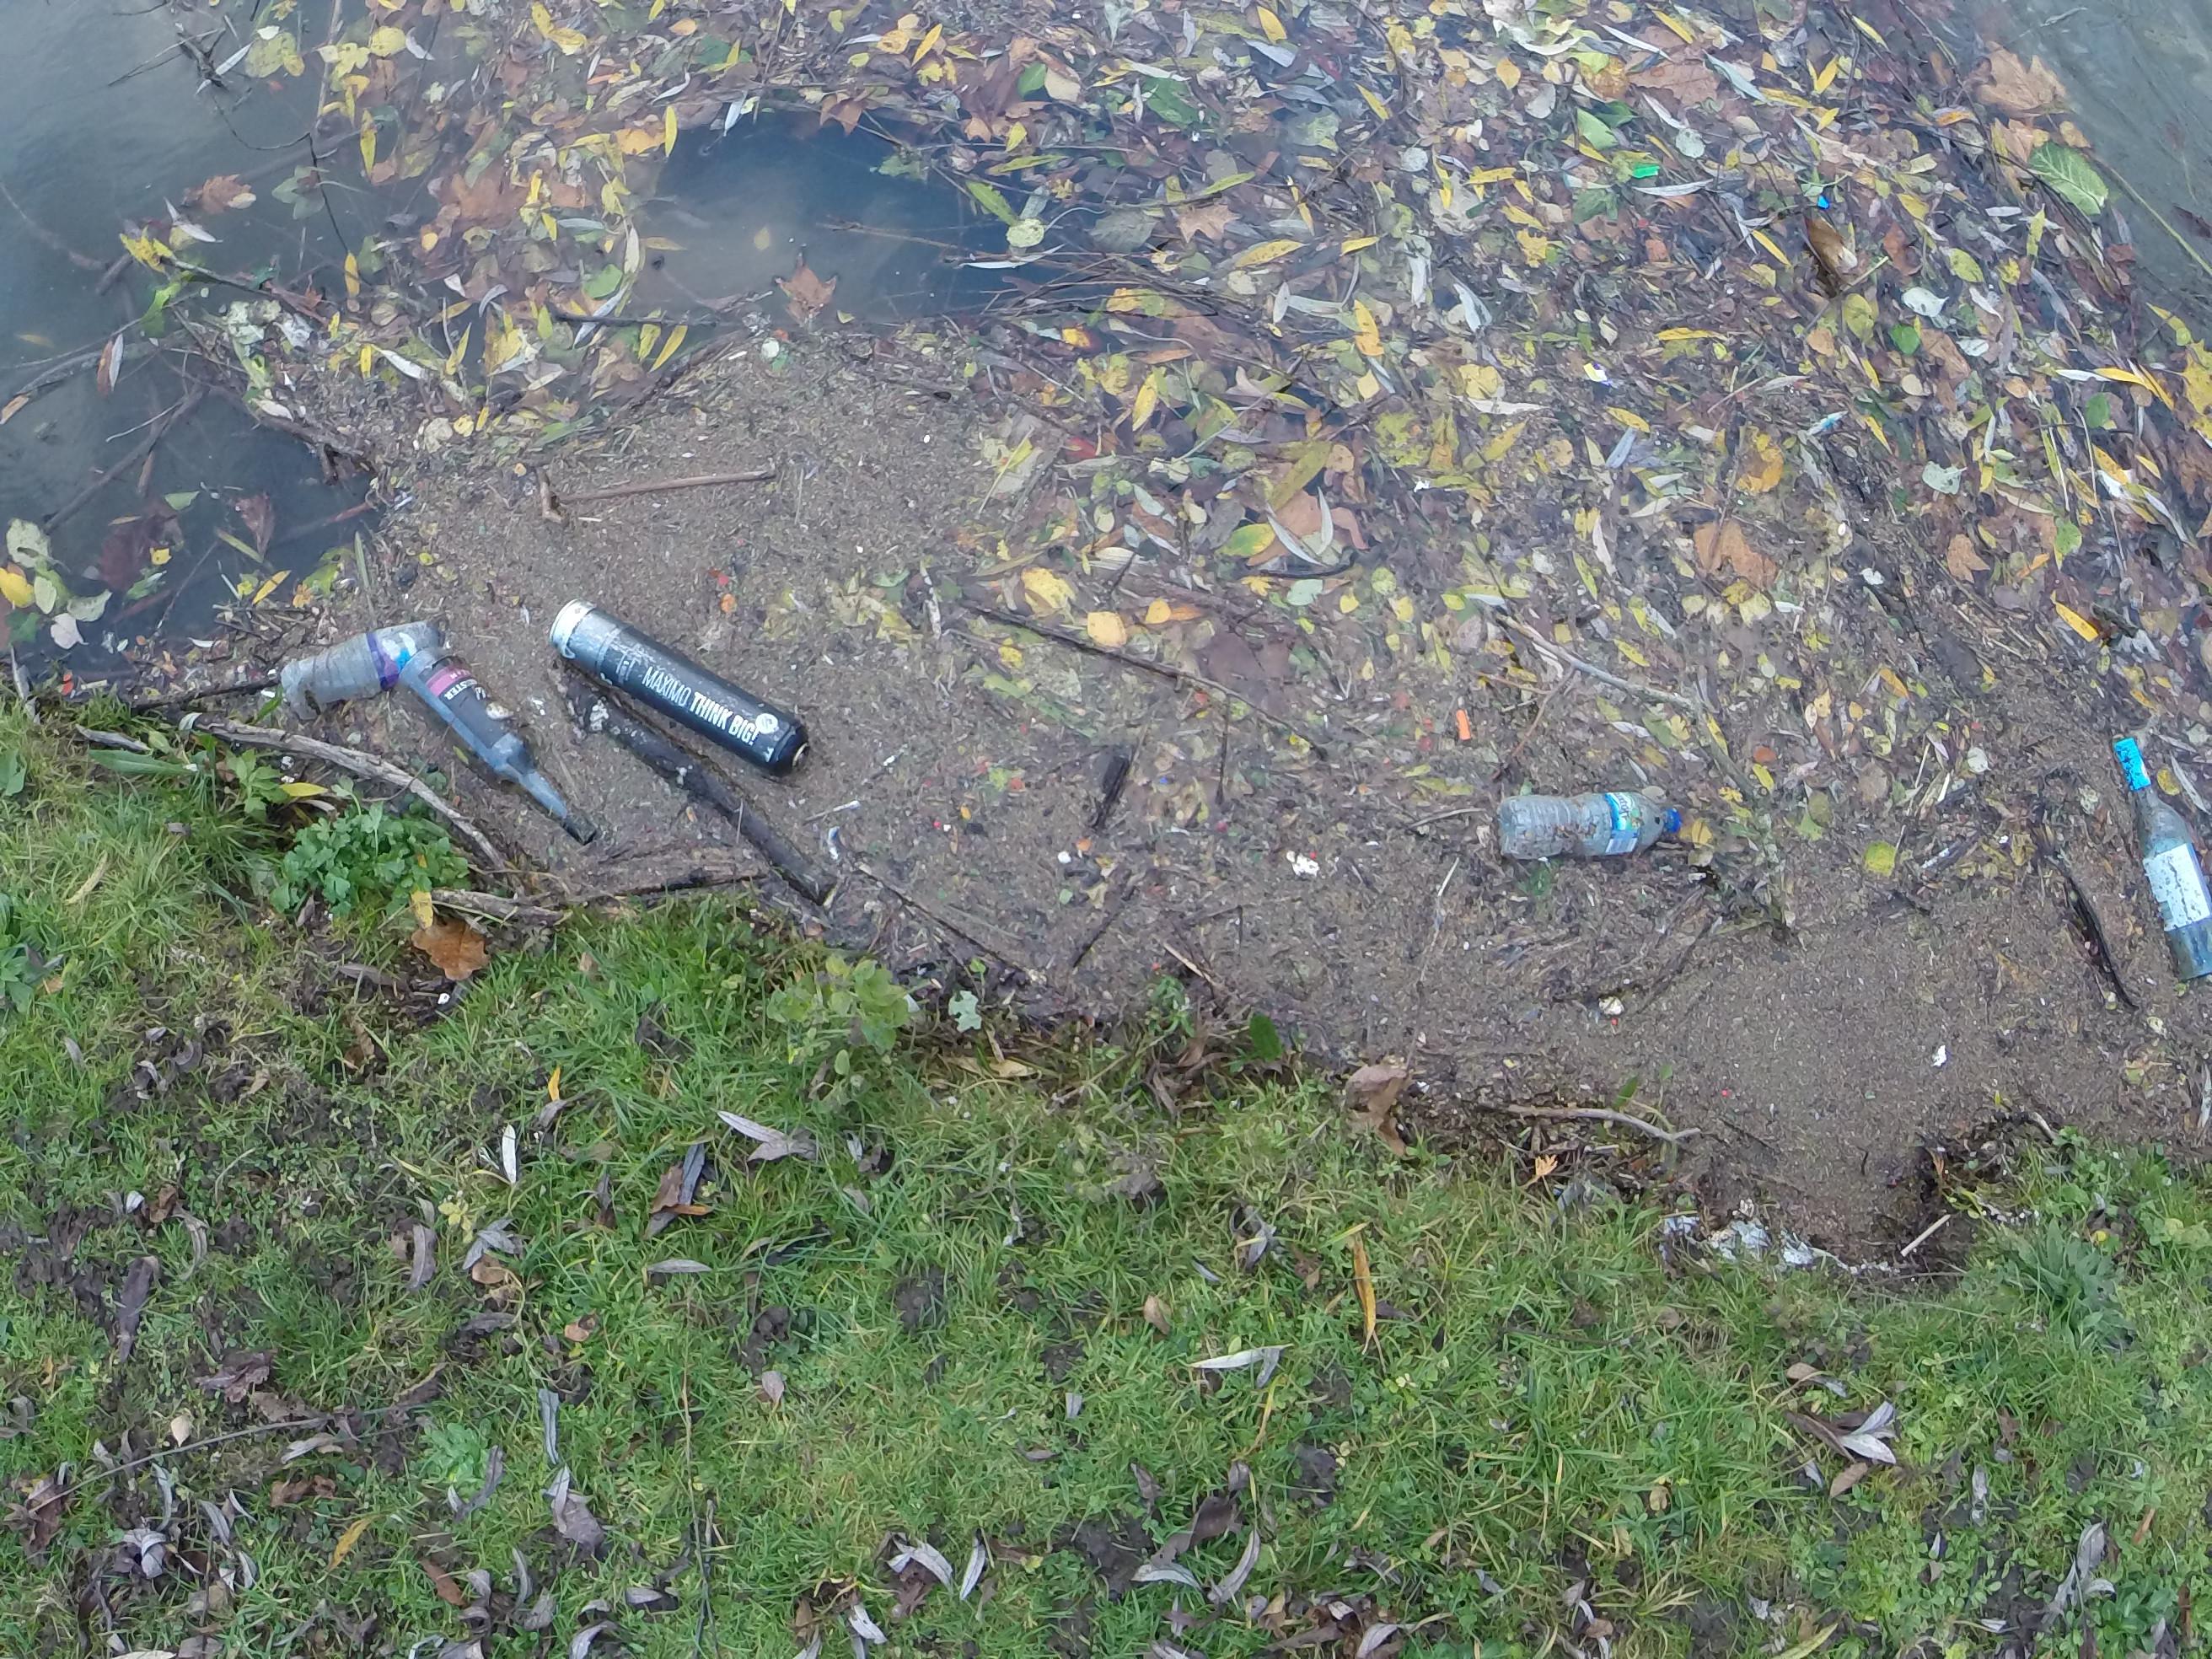
Object: Aerosol (Can)

Object: Glass bottle (Bottle)

Object: Clear plastic bottle (Bottle)

Object: Clear plastic bottle (Bottle)

Object: Glass bottle (Bottle)